Visor (armor)

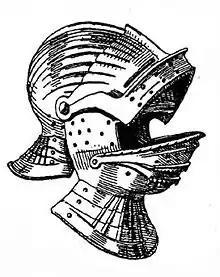
Example of a sixteenth century double-visored sallet

Despite the necessary inclusion of an opening through which a wearer might see, a visor might substantially impair the user's field of vision. For this reason, many visors could be lifted if needed. Muslim chronicler Imad ad-Din depicts Christian crusaders "with raised visors amid the swords" at the Battle of Hattin in 1187. The account provided by Imad ad-Din suggests the crusaders lifted the visor in response to being unhorsed, perhaps implying that closed visors were favored by cavalry more than infantry.